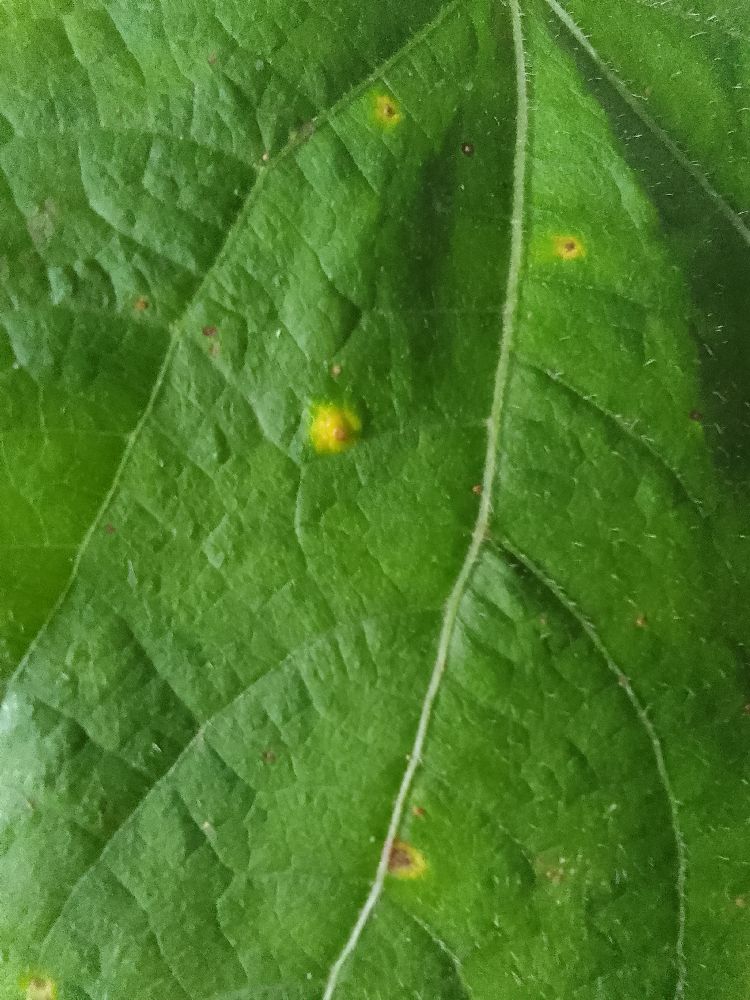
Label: rust